Richard Burbage

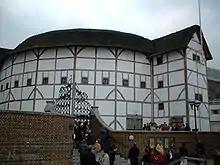
The modern reconstructed Globe Theatre. Burbage was performing on the stage of the original structure in the late 16th-early 17th centuries

Richard Burbage was probably acting with the Admiral's Men in 1590, then joining Lord Strange's Men in 1592, and with the Earl of Pembroke's Men in 1593, but most famously he was the star of William Shakespeare's theatre company, the Lord Chamberlain's Men, which became the King's Men on the ascension of James I in 1603. He played the title role in the first performances of many of Shakespeare's plays, including "Hamlet" (in which Burbage was one of the likely influences for the main character and plot), "Othello", "Richard III", "Romeo and Juliet", "Macbeth", and "King Lear". But he was in great demand and also appeared in the plays of many of the great contemporary writers, such as Ben Jonson (the title role in "Volpone", and Subtle in "The Alchemist"), John Marston ("The Malcontent"), John Webster ("The Duchess of Malfi") and Beaumont and Fletcher ("The Maid's Tragedy"). Burbage grew up in the life of the theatre as his father owned one of London's playhouses, leading some to cite his upbringing around the arts as the reason for his acting skills.